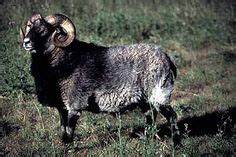
Label: pecora